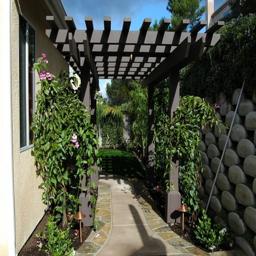
design ideas for a tropical side yard landscaping .